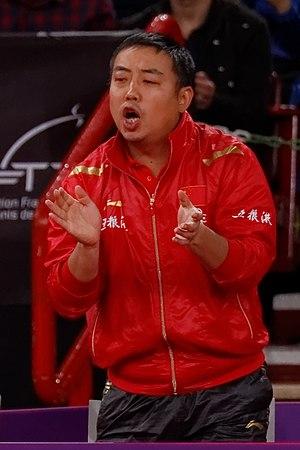
Liu Guoliang est un pongiste chinois né le 10 janvier 1976 à Pinyin en Chine. Il est le deuxième à avoir réalisé le grand chelem c'est-à-dire gagner un championnat du monde, une coupe du monde et un titre olympique.